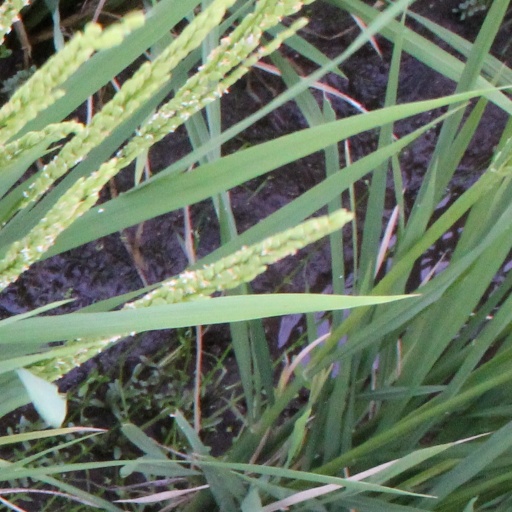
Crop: rice